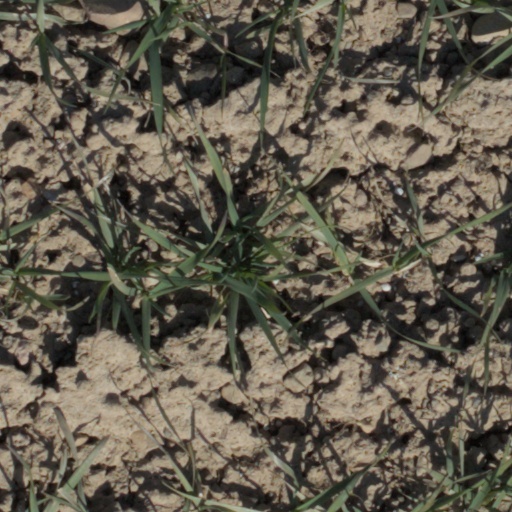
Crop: wheat